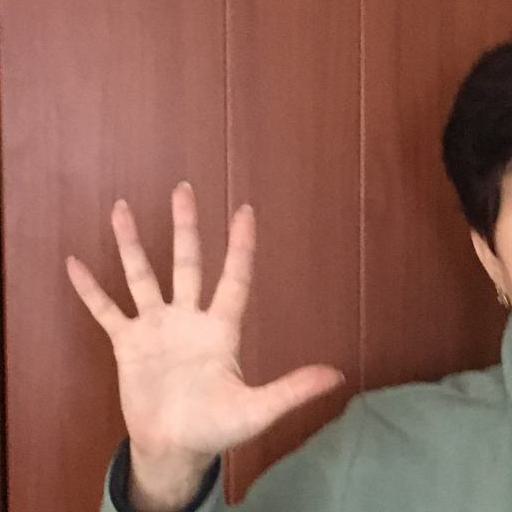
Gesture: palm